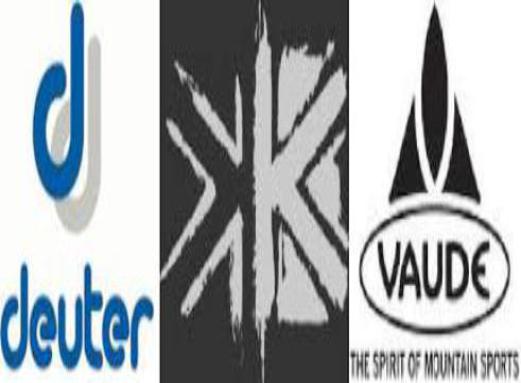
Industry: Others